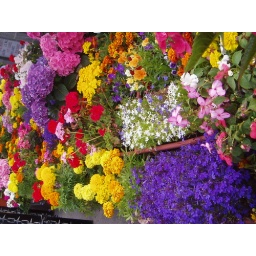
The beautiful flowers at the bus stop in Cahir